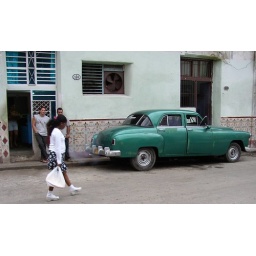
Old green car in Havana